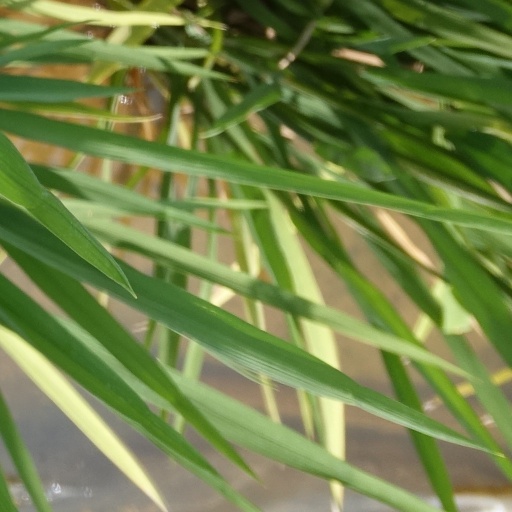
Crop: rice